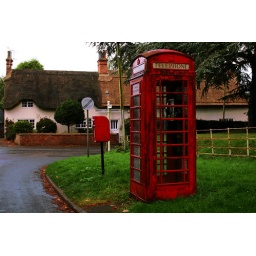
Red telephone box on the village green with thatched cottages in the background.